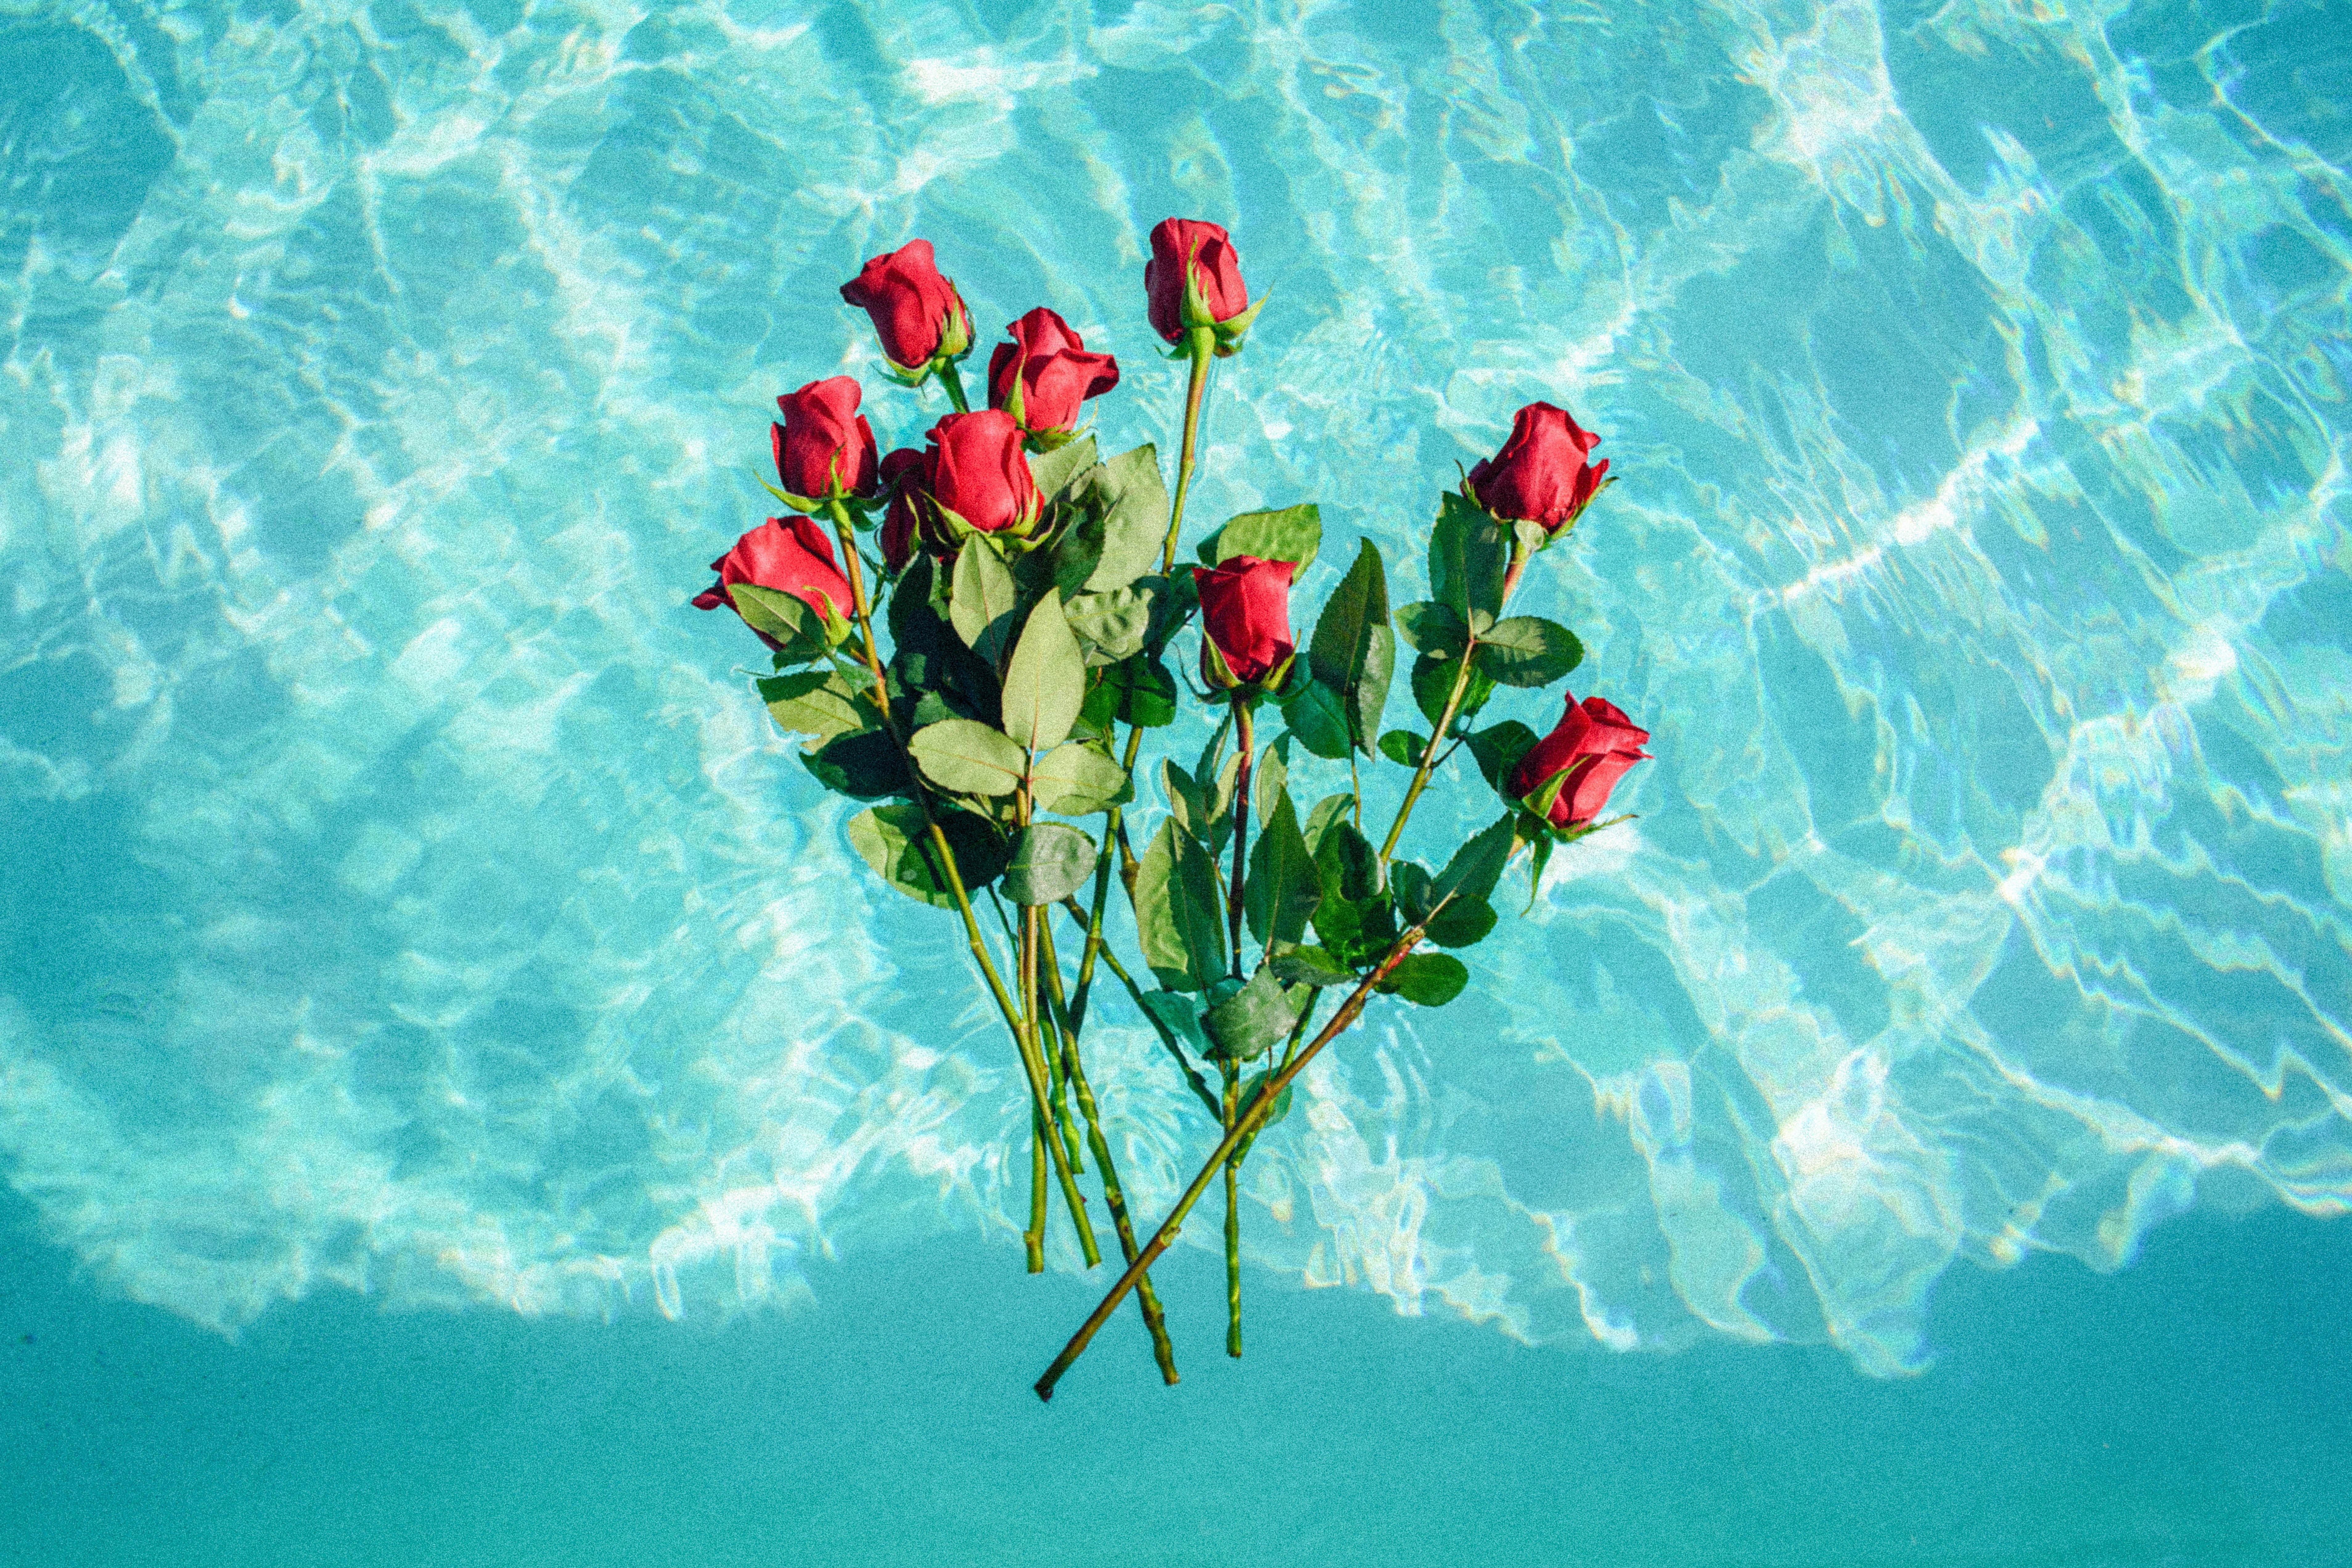
nature, blossom, plant, sky, sunlight, leaf, flower, petal, rose, green, flora, macro photography, flowering plant, computer wallpaper, land plant